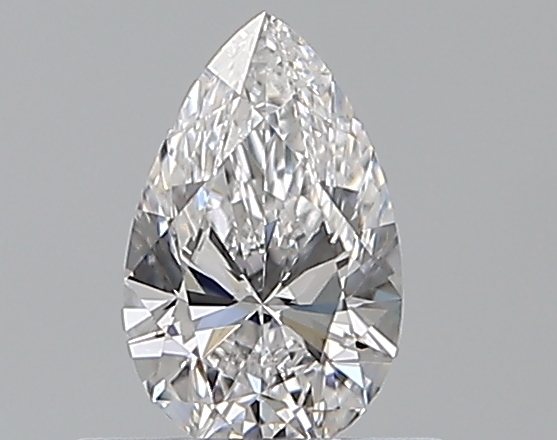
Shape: pear
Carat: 0.5
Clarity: VS1
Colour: D
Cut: EX
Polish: VG
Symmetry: VG
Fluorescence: F
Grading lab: GIA
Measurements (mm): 6.94 x 4.37 x 2.71